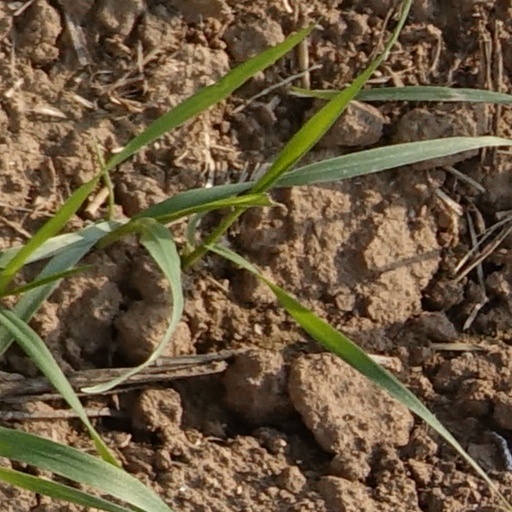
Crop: wheat